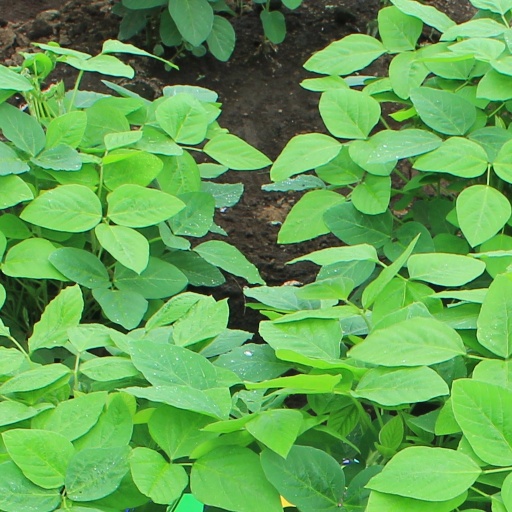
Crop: soybean